Georgetown University in Qatar

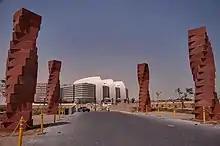
Four twisting red columns line a road leading to modern tan and white building.

The Center for International and Regional Studies (CIRS) sponsors studies of regional and international significance, including research initiatives in the areas of international relations, political economy, and domestic politics of the Persian Gulf.